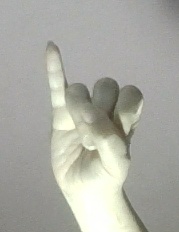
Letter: meem